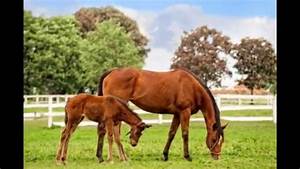
Label: horse